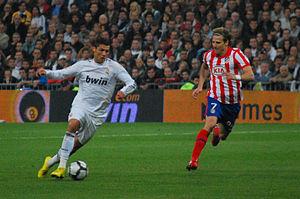
Diego Forlán Corazzo, né le 19 mai 1979 à Montevideo en Uruguay, est un footballeur international uruguayen, qui évoluait au poste d'attaquant.